Mortal Kombat Legends: Cage Match

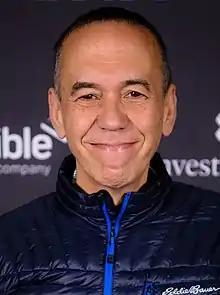
The film was dedicated to comedian Gilbert Gottfried, as "Cage Match" served his final posthumous credit following his death in April 2022.

During promotion for "" at New York Comic Con in October 2022, a fourth installment in the "Legends" series titled "Cage Match" was announced, where actor Joel McHale was announced to be reprising his role as Johnny Cage. In an interview in October 2022, Jeremy Adams revealed that he is writing the film. In June 2023, IGN announced the film's cast and details, with actress Jennifer Grey and Gilbert Gottfried among the names of the cast.